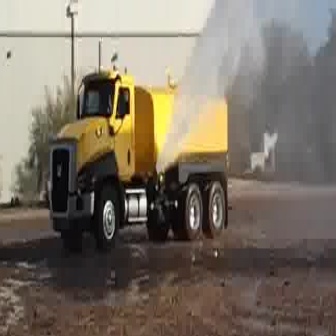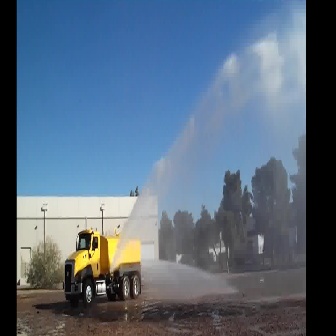
  Please identify the target specified by the bounding box [47,64,229,247] in the first image and locate it in the second image. Return the coordinates in [x_min,y_min,x_max,y_max] format.
Answer: [63,229,140,306]